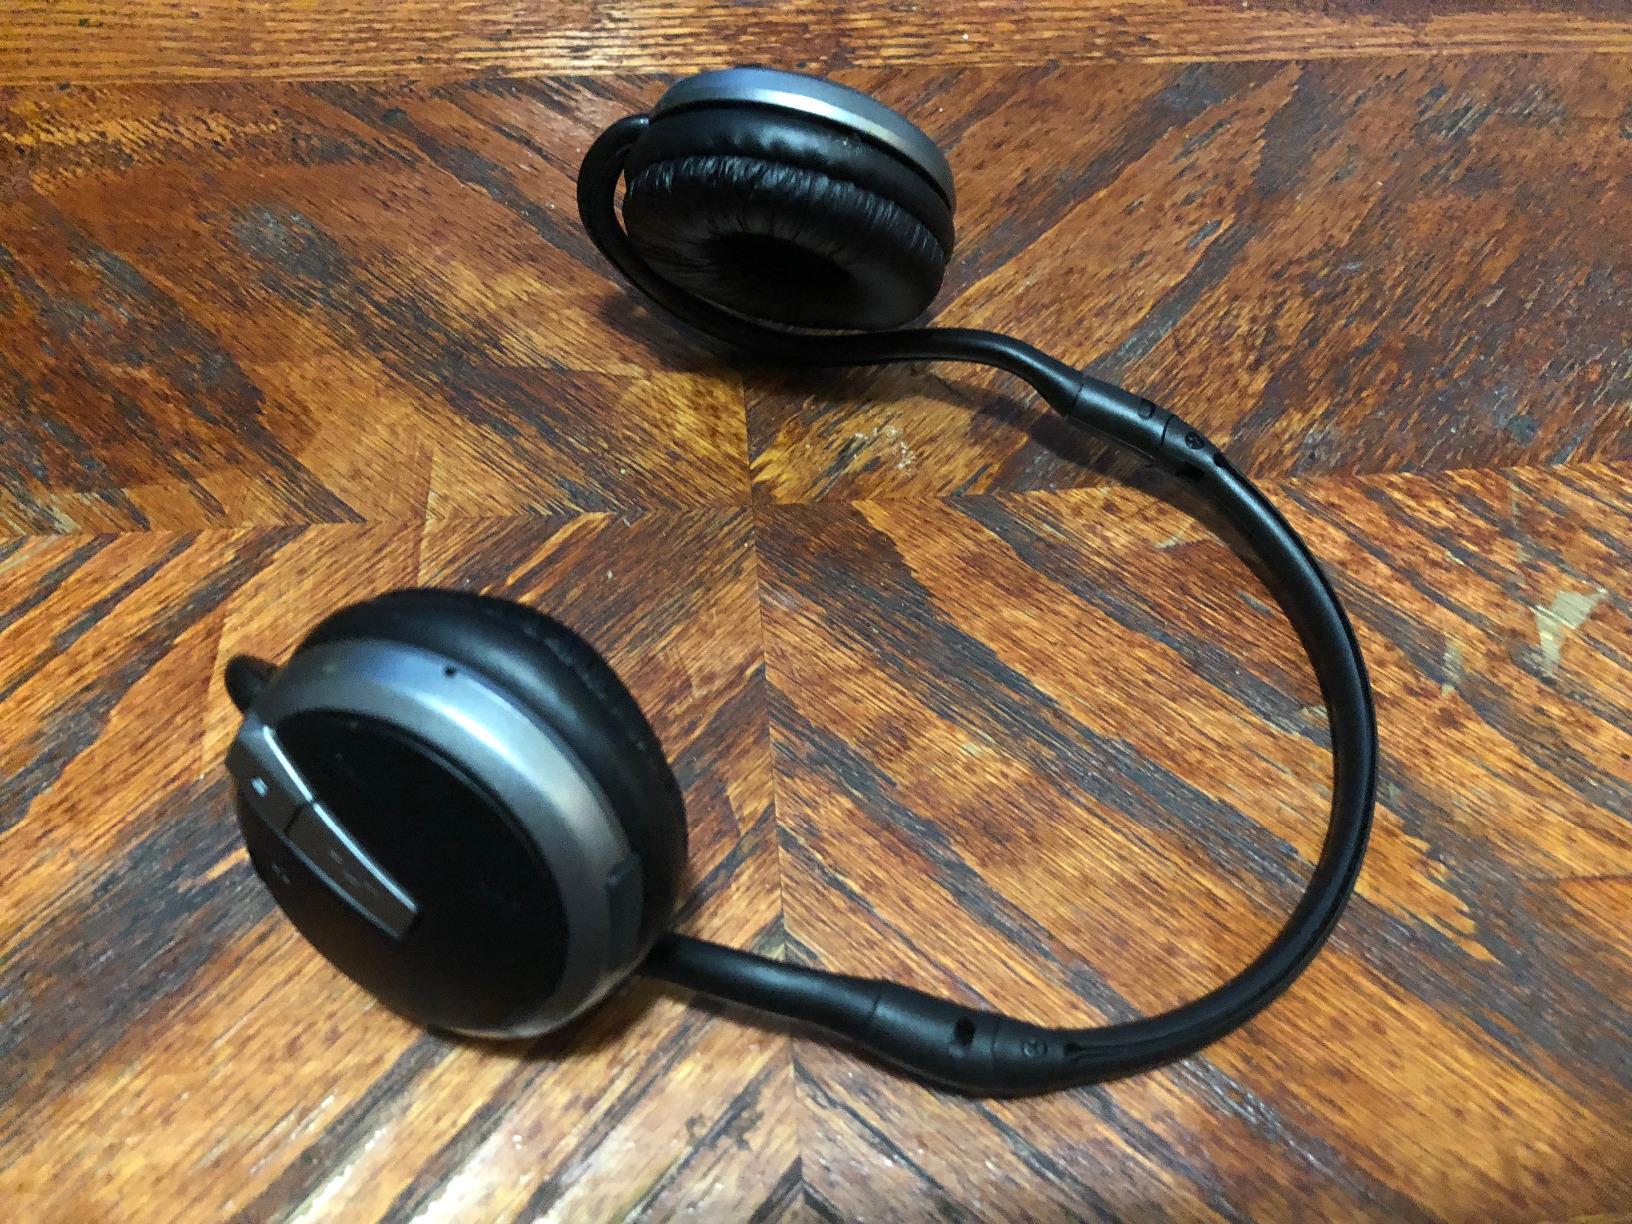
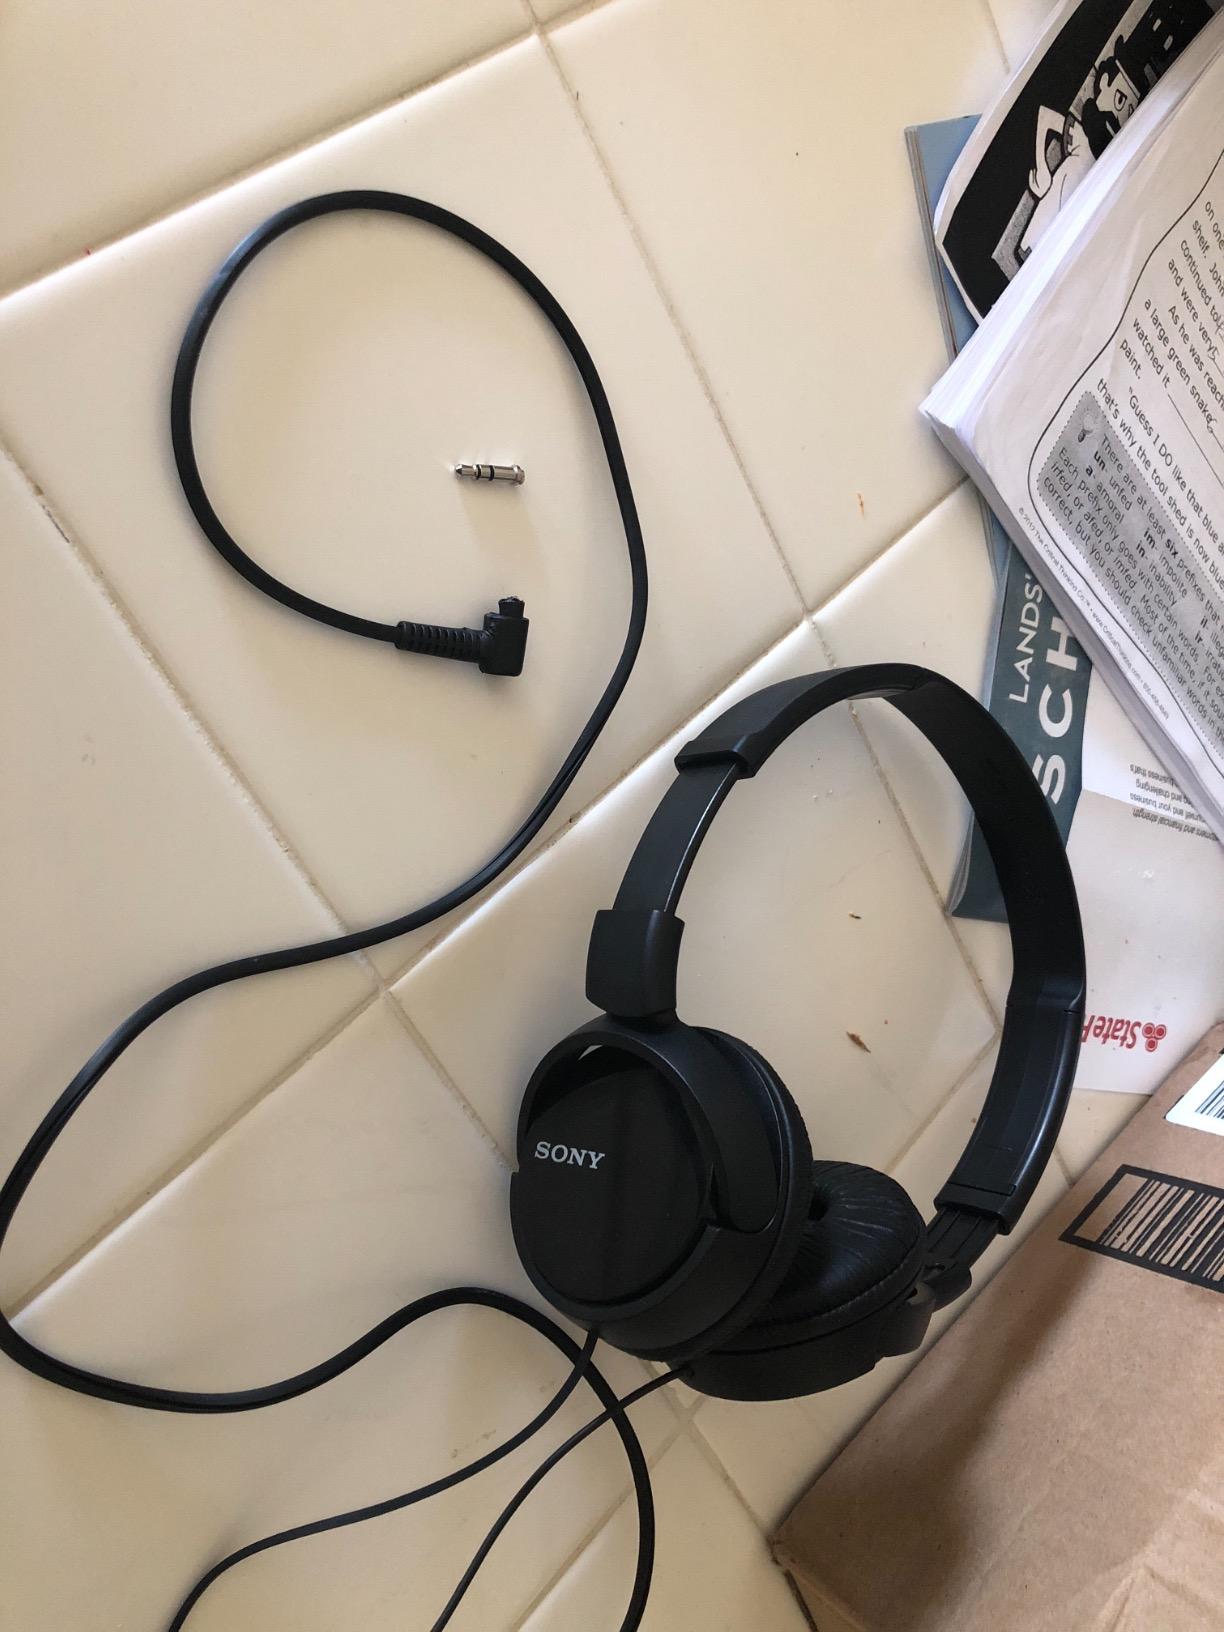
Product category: headphones
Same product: no